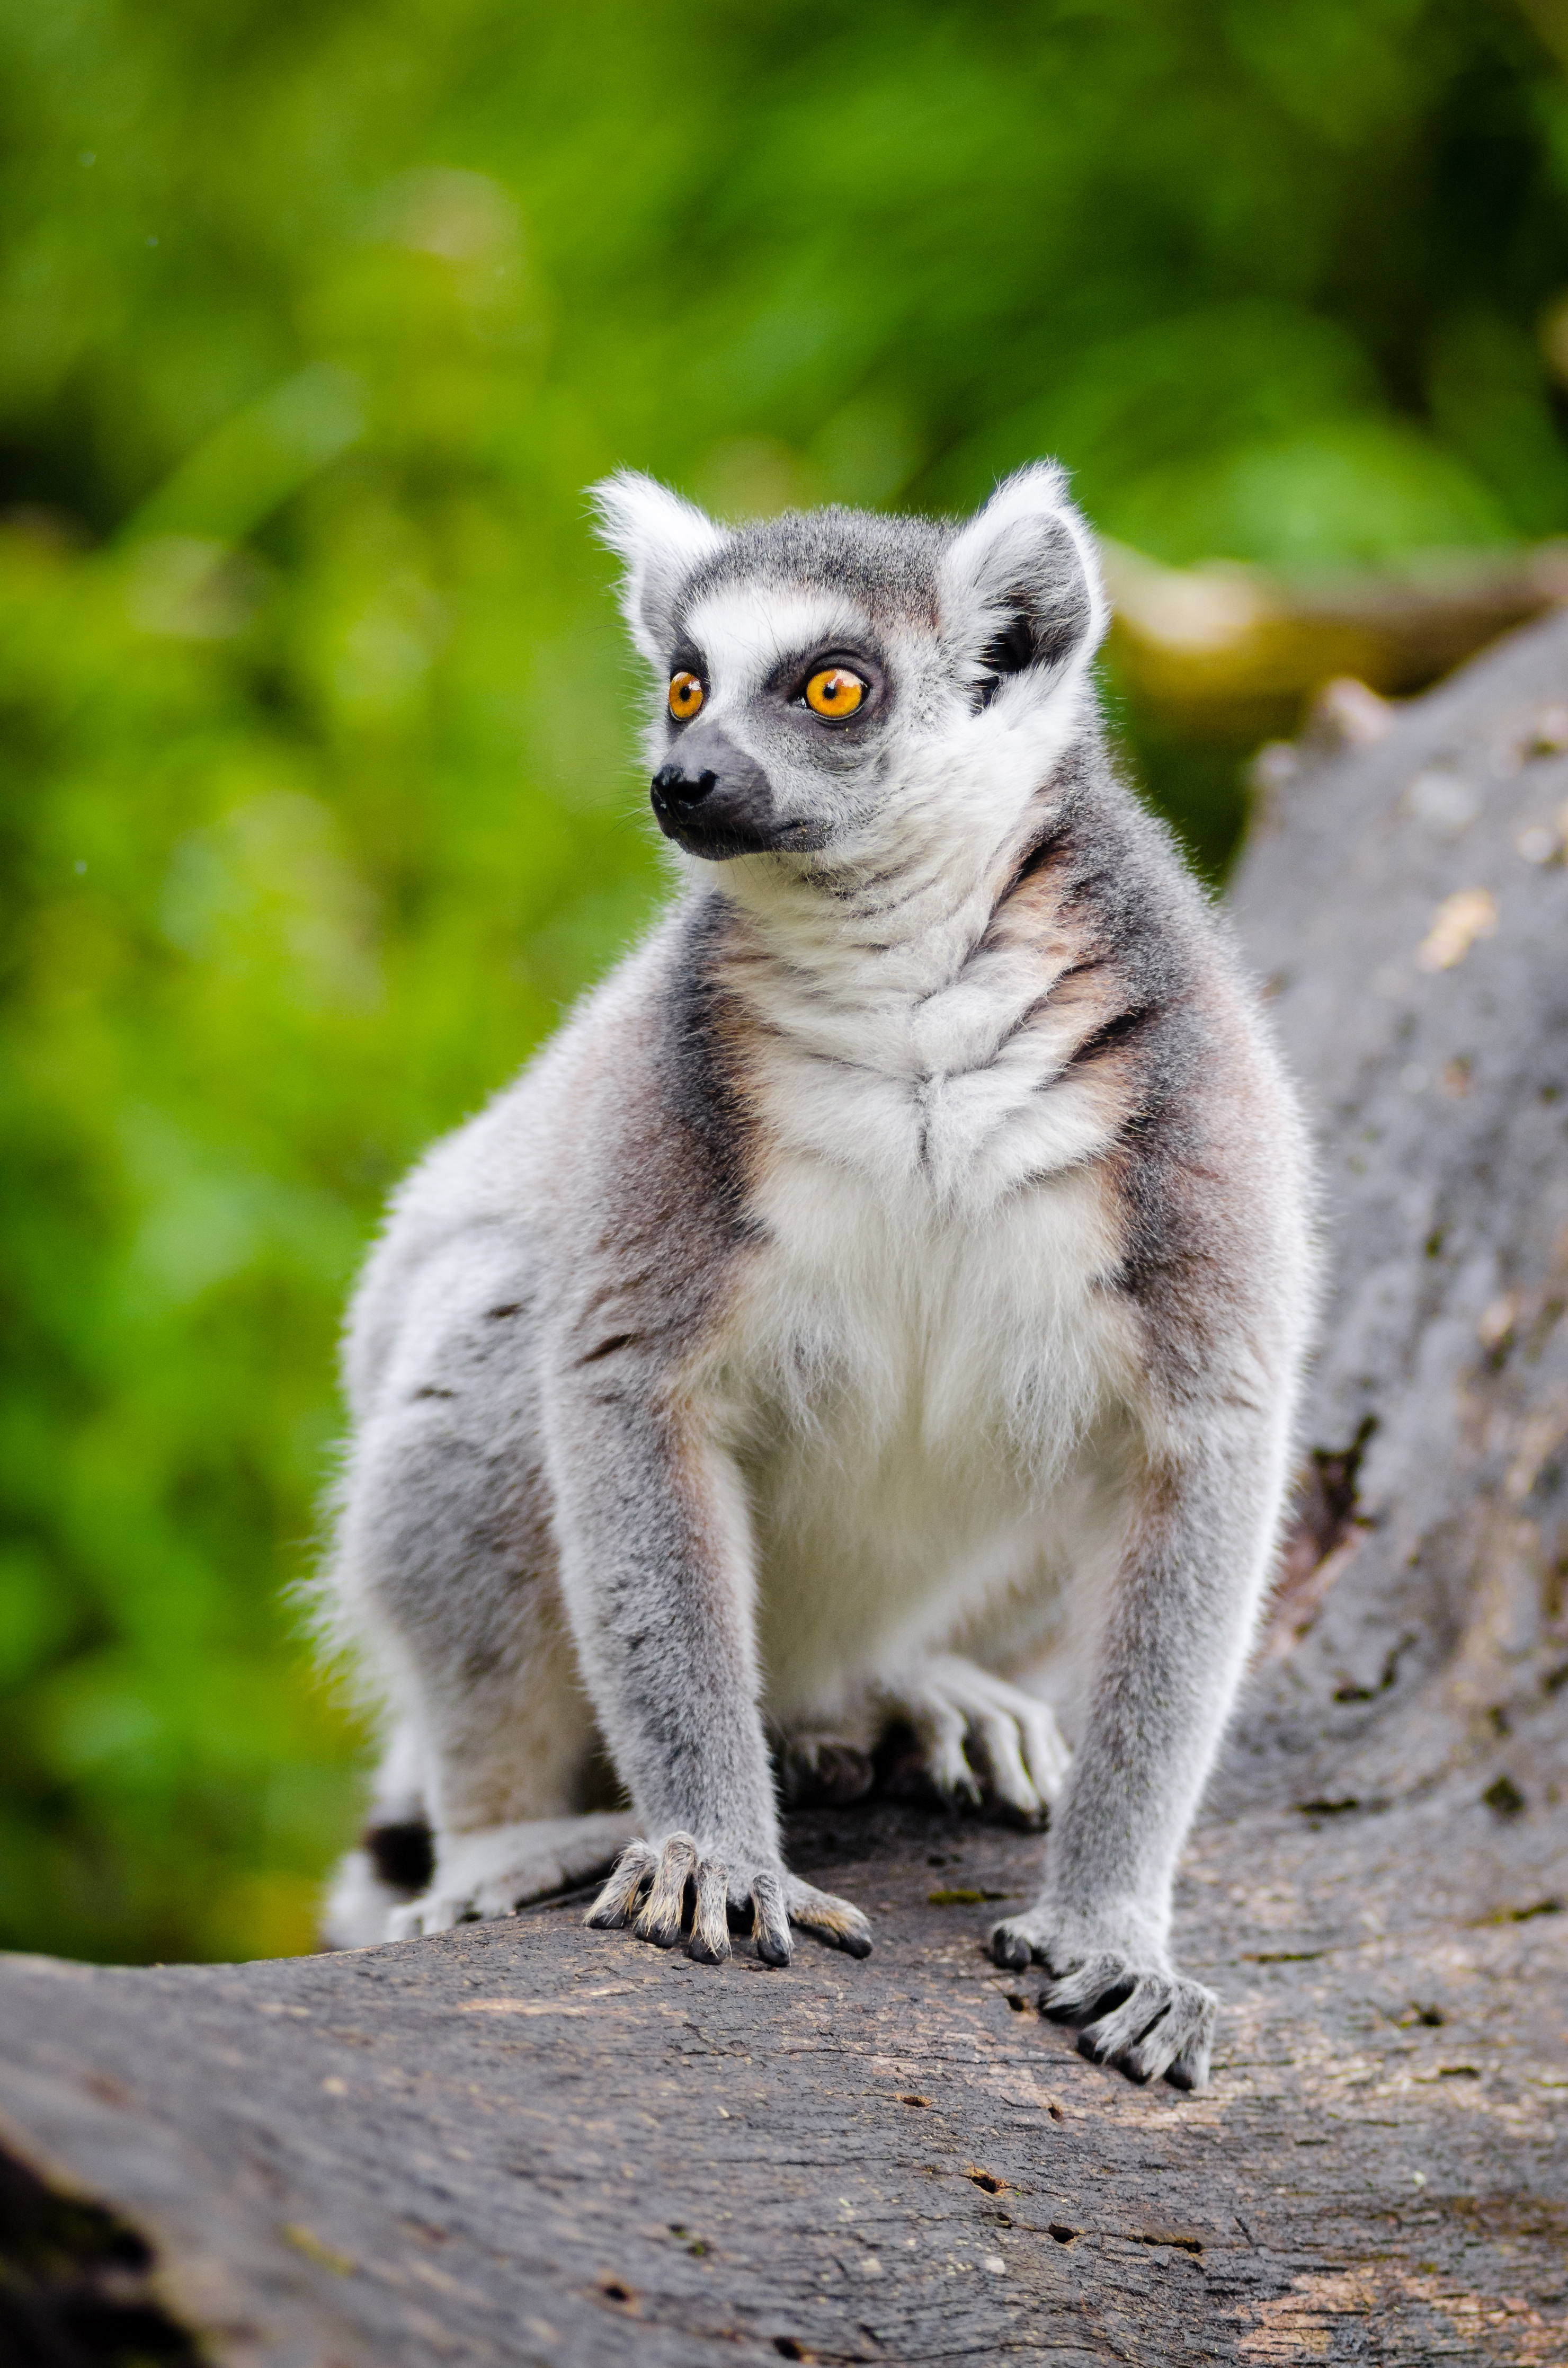
nature, animal, wildlife, zoo, mammal, fauna, primate, madagascar, vertebrate, lemur, marsupial